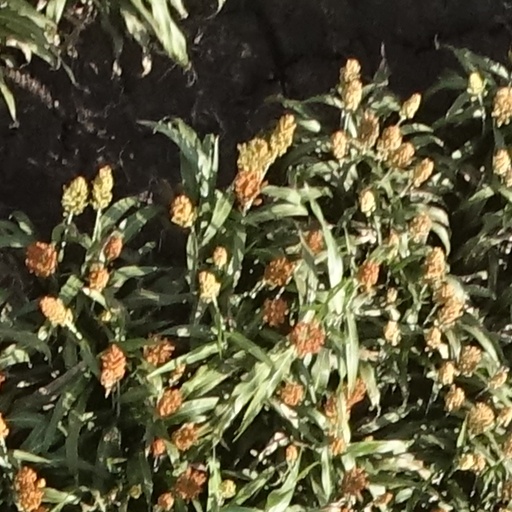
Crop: sorghum